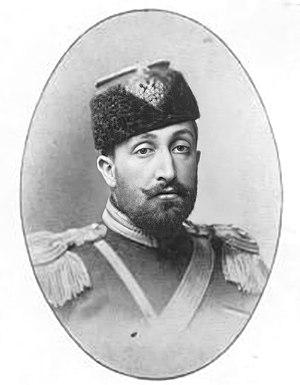
Napoléon Louis Joseph Jérôme Bonaparte, dit le prince Louis, est le deuxième fils de Napoléon Bonaparte et de Clotilde de Savoie, fille de Victor-Emmanuel II d'Italie, roi d'Italie. Son père l'oriente vers la carrière militaire et, après avoir servi d'abord en France puis en Italie, il rejoint l'armée russe où il obtiendra le grade de lieutenant-général. Il occupera notamment le poste de gouverneur à Erevan en 1905 où il avait été envoyé pour rétablir l'ordre entre les Tatars et les Arméniens. La révolution de 1917 termine sa carrière et il se retire alors en Suisse, à Prangins.